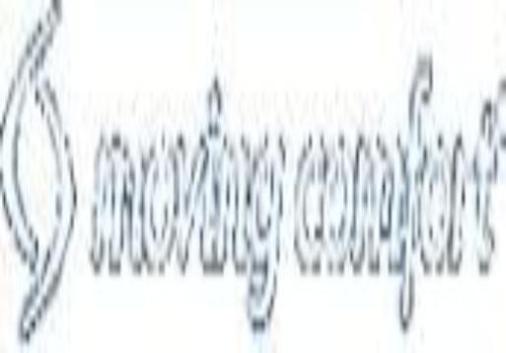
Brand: moving comfort-1
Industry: Clothes